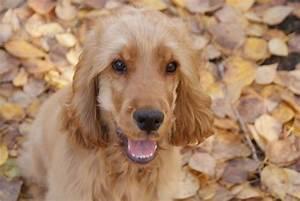
dog